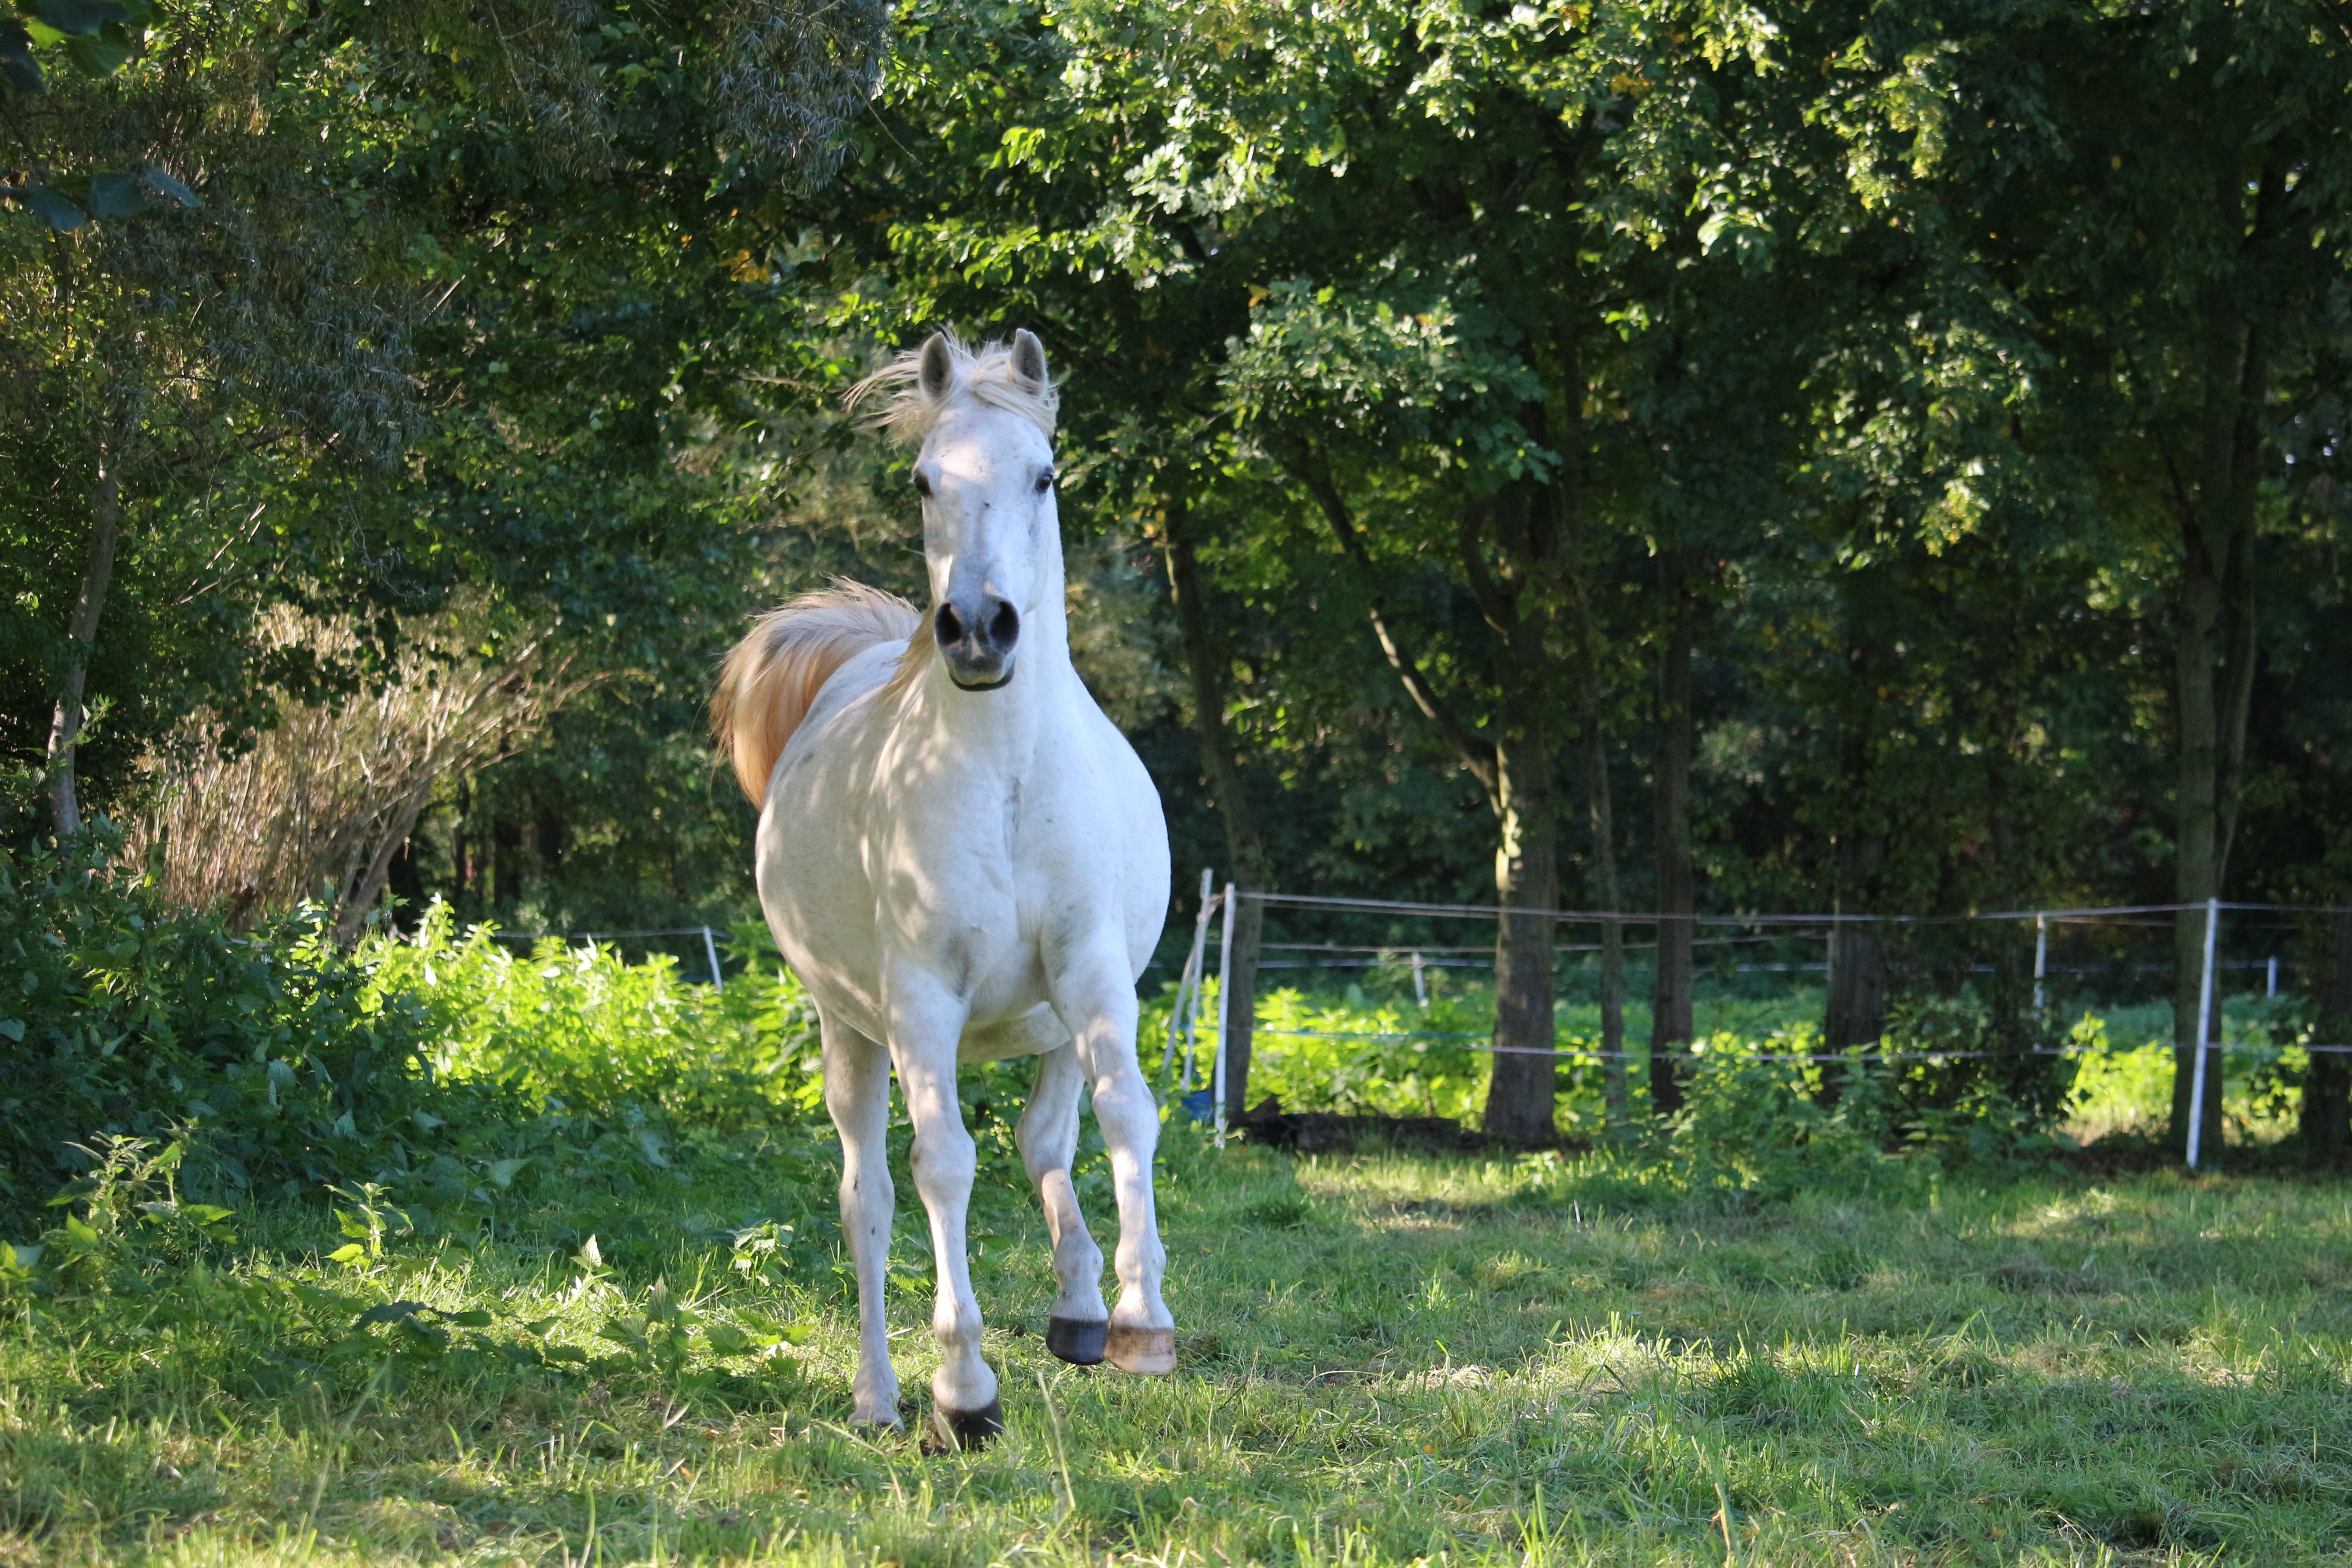
meadow, pasture, grazing, horse, autumn, mammal, stallion, mane, vertebrate, mare, mold, thoroughbred arabian, gallop, equestrianism, white horse, eventing, horse like mammal, english riding